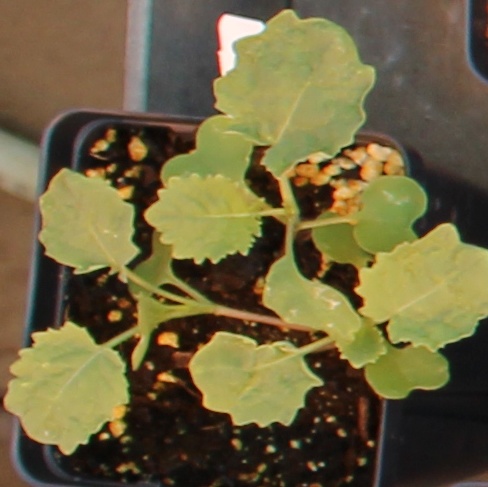
Label: Canola